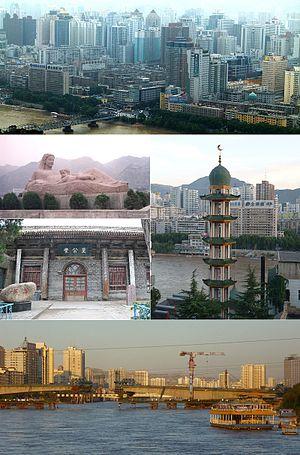
Lanzhou est la capitale de la province du Gansu en Chine.